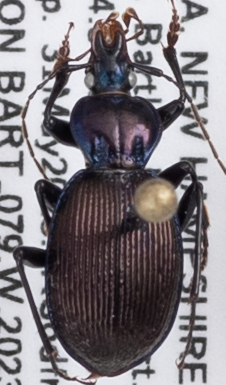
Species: Sphaeroderus canadensis canadensis
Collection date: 2023-05-31
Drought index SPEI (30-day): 0.456
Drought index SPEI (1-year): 0.114
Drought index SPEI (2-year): -0.03